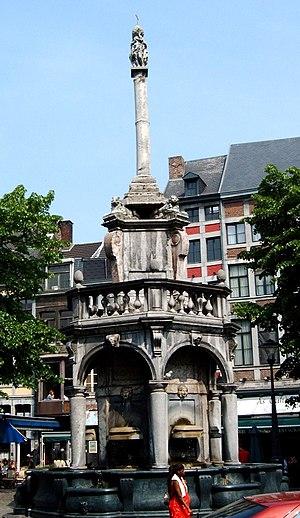
La Fontaine des Trois Grâces sur la place du Marché à Liège.